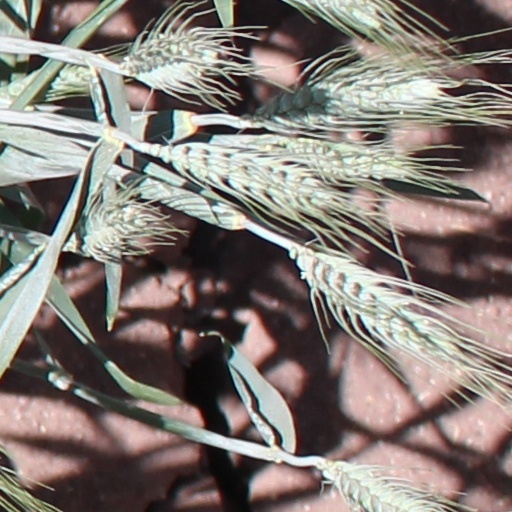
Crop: wheat